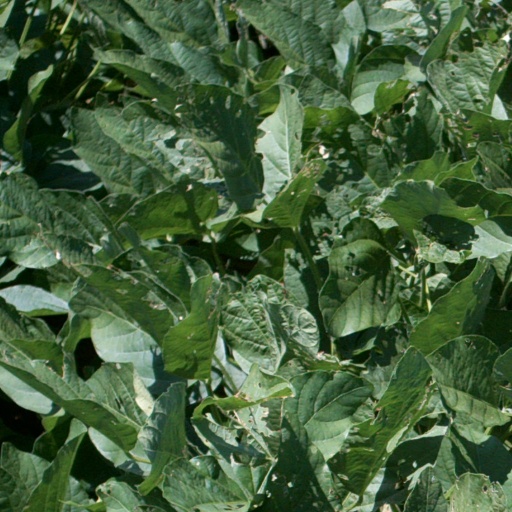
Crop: soybean